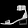
Label: Sandal